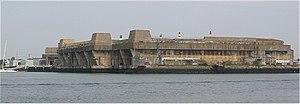
Une base sous-marine est une base navale qui abrite des sous-marins, leur infrastructure et leur personnel.